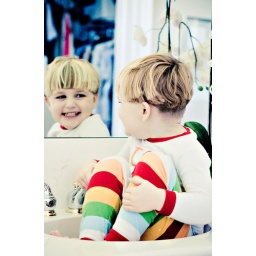
Yes...he's sitting in my bathroom sink. I think he saw the cat doing it. :)